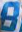
Number: 8